Hinko Juhn

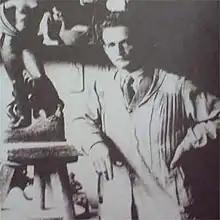

Hinko Juhn (9 June 1891 – 5 September 1940) was a Yugoslav sculptor, best known for his ceramics. He studied at the Arts & Crafts College in Zagreb and the International Academy in Florence, and took specialist classes in ceramics in the Czech Republic, Germany and at the Vienna School of Applied Arts. On his return to Zagreb, he exhibited his work at the Spring Salon and introduced ceramic techniques to a new generation of Yugoslav artists through his teaching.